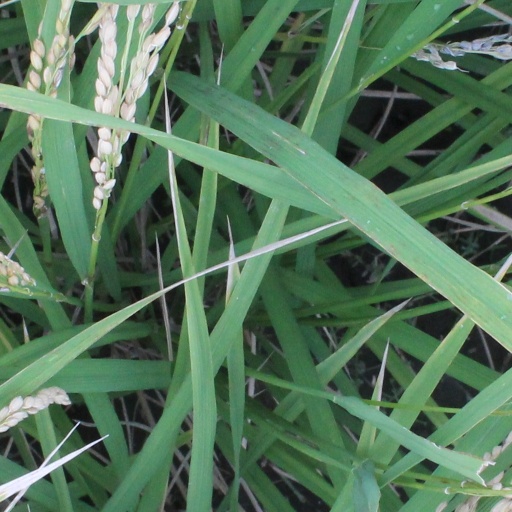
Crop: rice